Central Presbyterian Church (Saint Paul, Minnesota)

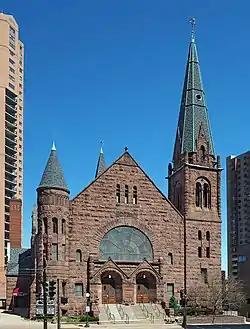
Central Presbyterian Church from the west

Central Presbyterian Church is a church in downtown Saint Paul, Minnesota, United States. The congregation was founded in 1852 and built its first building in 1854, which was later enlarged during the 1870s. The rapidly growing congregation outgrew the building, so they built a new church building in 1889. The building, an example of Richardsonian Romanesque architecture, is listed on the National Register of Historic Places.